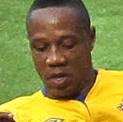
Age: 20